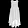
Label: Dress